Zygmunt Krasiński

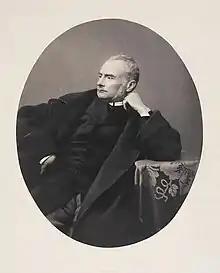
Photograph by Karol Beyer

Count Napoleon Stanisław Adam Feliks Zygmunt Krasiński (19 February 1812 – 23 February 1859) was a Polish poet traditionally ranked after Adam Mickiewicz and Juliusz Słowacki as one of Poland's Three Bards – the Romantic poets who influenced national consciousness in the period of Partitions of Poland.